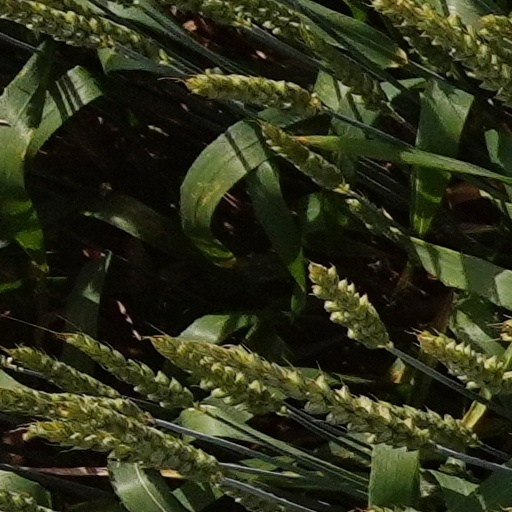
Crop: wheat